Loki (rocket)

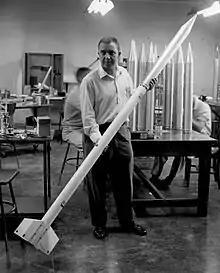
James Van Allen holding a Loki instrumented "Rockoon", Credit: JPL

In 1955 the United States Navy took many of the already-completed Lokis and replaced the explosive warhead with a chaff dispenser. These WASP rockets were fired from ships directly upward, and the chaff released at apogee where it was tracked by radar in order to accurately measure the winds aloft. The USAF also used the Loki for this role, assigning it the name XRM-82. The ONR also used the Loki in some of its Rockoon launches, lofting the Loki to high altitudes on a helium balloon before firing.